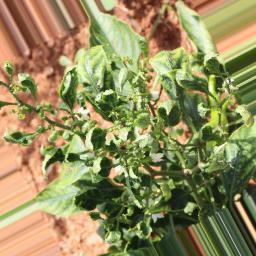
Label: mites_and_trips